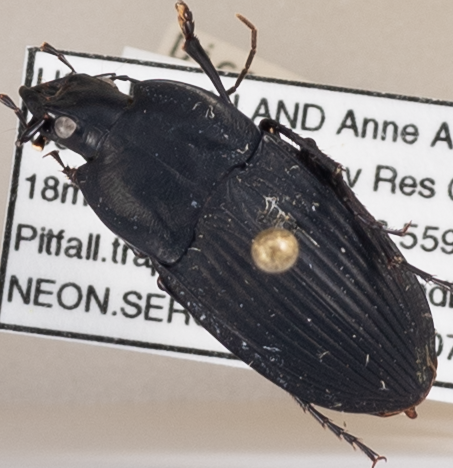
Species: Dicaelus furvus furvus
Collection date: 2021-07-08
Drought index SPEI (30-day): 1.084
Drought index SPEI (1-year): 2.09
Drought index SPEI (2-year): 1.498